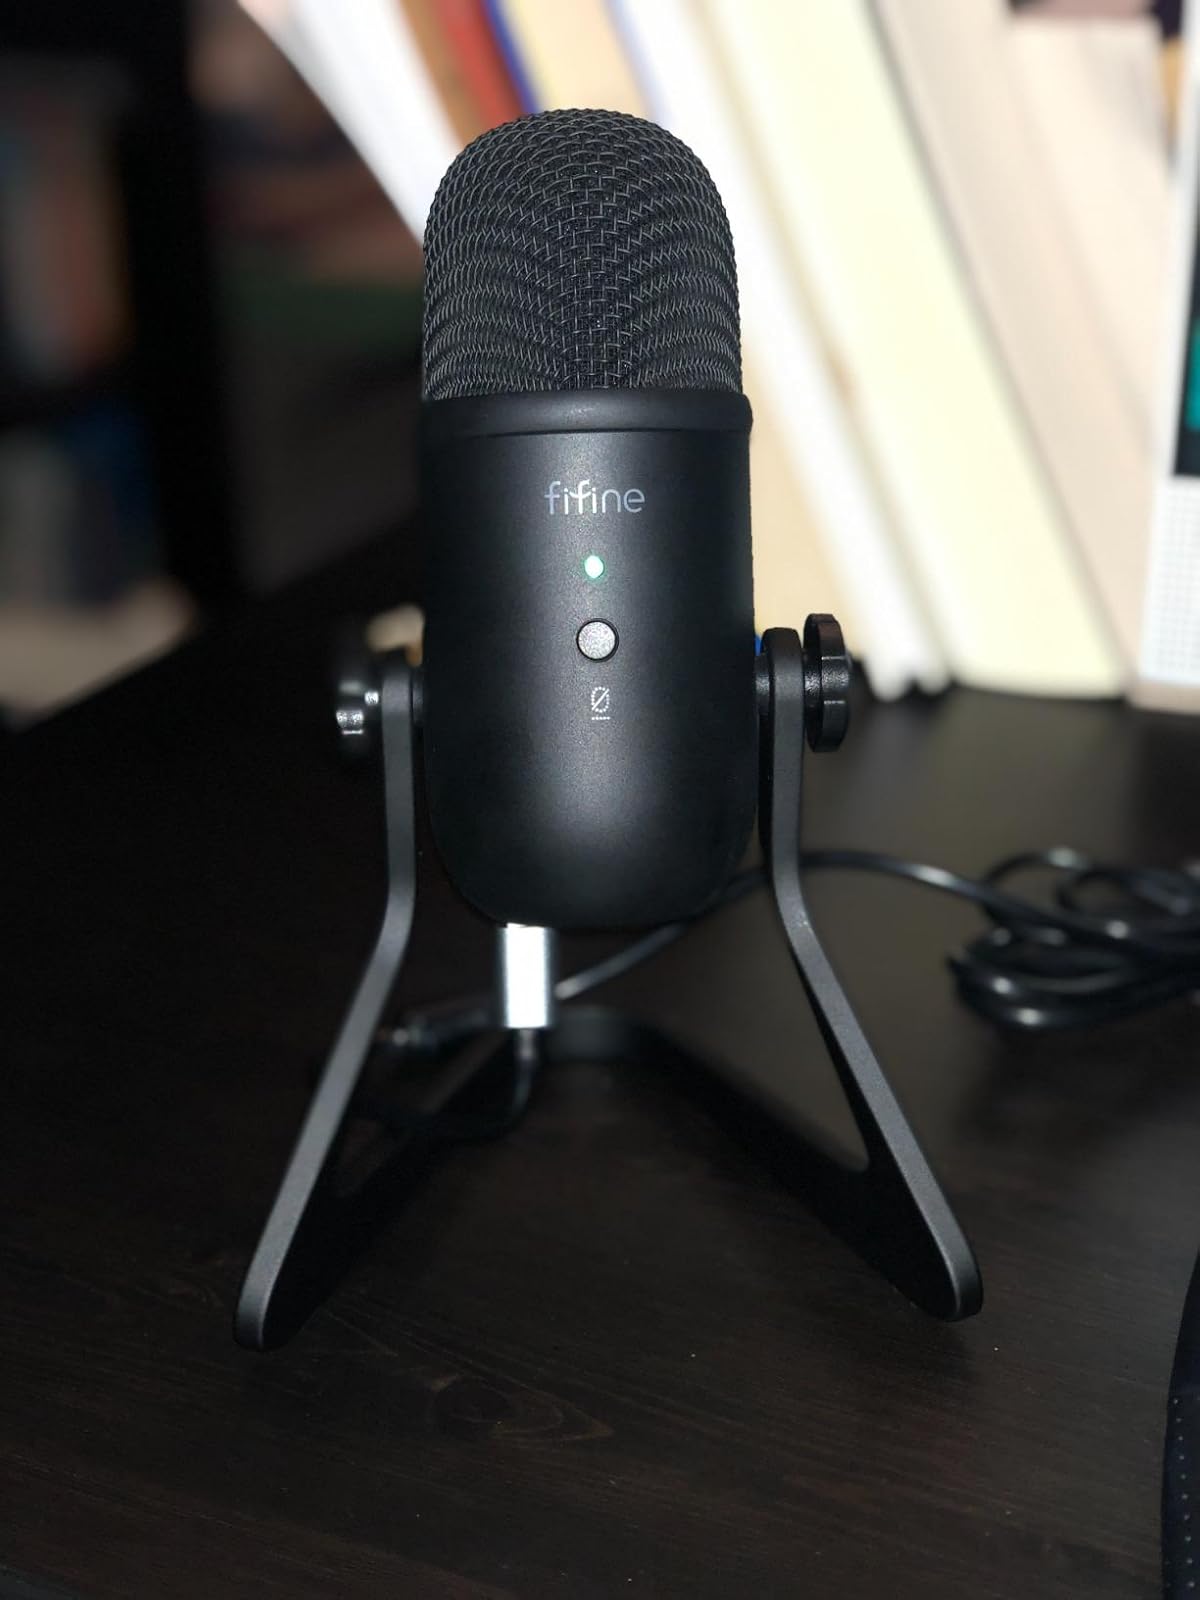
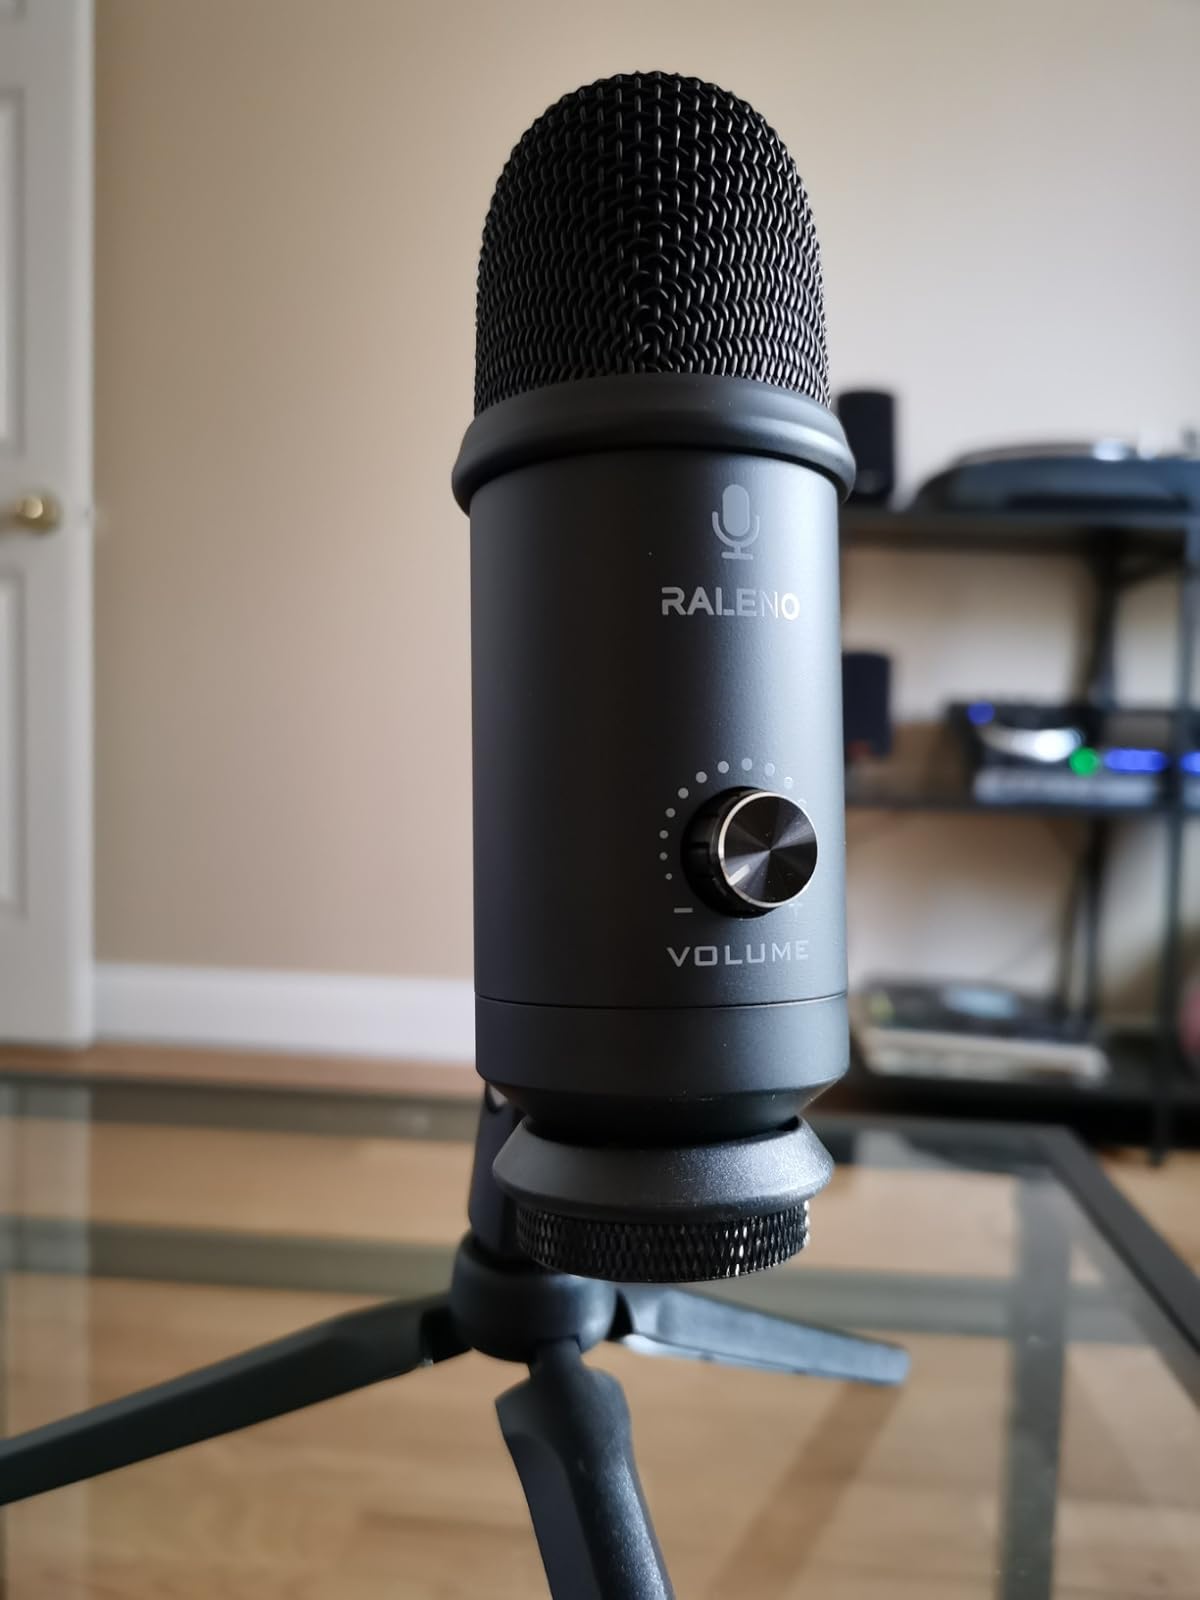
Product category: microphone
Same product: no